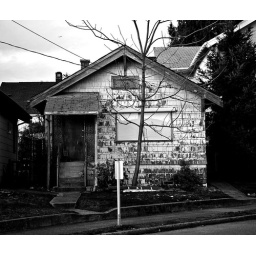
A very small old lonely house sat between a few much nicer houses in the Phinney Ridge area...